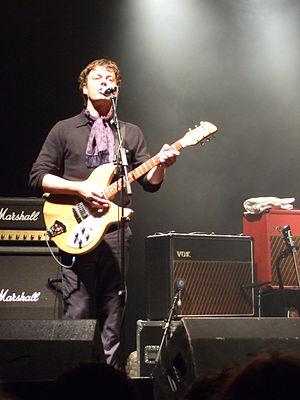
Mick Whitnall est un musicien Anglais originaire de Doncaster. Il est connu pour avoir participé au groupe Skin Deep à la fin des années 80, puis au groupe The 100 Men. Il est par la suite devenu le mentor de Pete Doherty et guitariste du groupe Babyshambles.